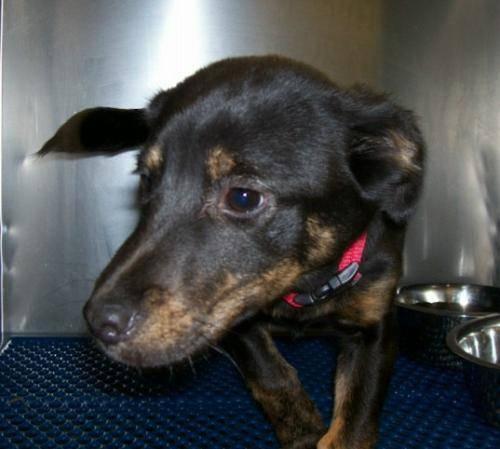
dog